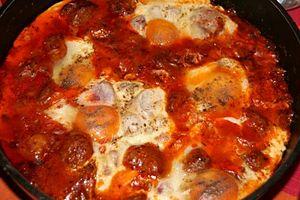
Ojja aux boulettes .
La cuisine tunisienne, cuisine typiquement méditerranéenne, découle d'une tradition ancestrale de culture gastronomique en Tunisie et reflète les héritages culturels successifs ; elle dépend du climat régional et de la géographie du pays, et par conséquent de ses produits locaux : blé, olives et huile d'olive, viande, fruits et légumes, poissons et fruits de mer, surtout le long des côtes. Cette cuisine se différencie sensiblement de ses voisines maghrébines : le tajine tunisien est ainsi différent de la version marocaine ou algérienne, il en est de même pour certaines préparations de pâtes, de salades, etc.
La ojja est un plat tunisien à base d'œufs, connu pour sa facilité de préparation.